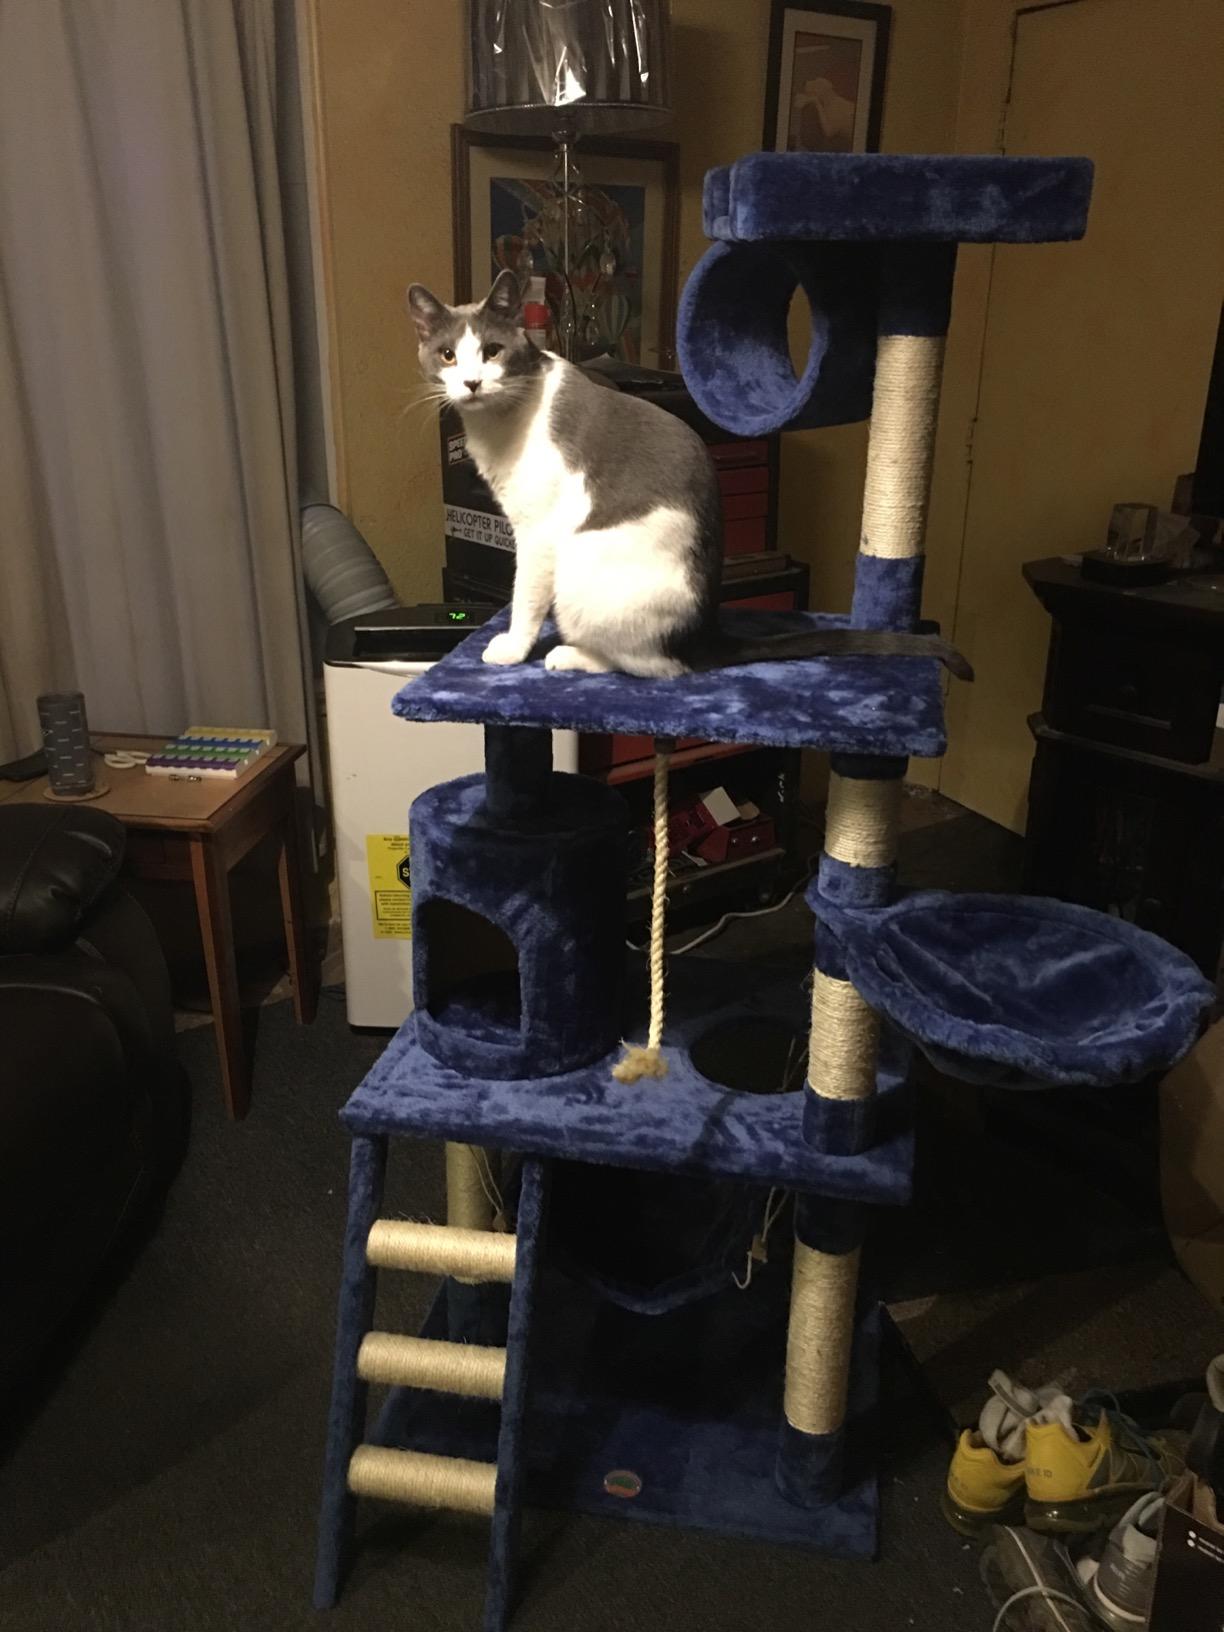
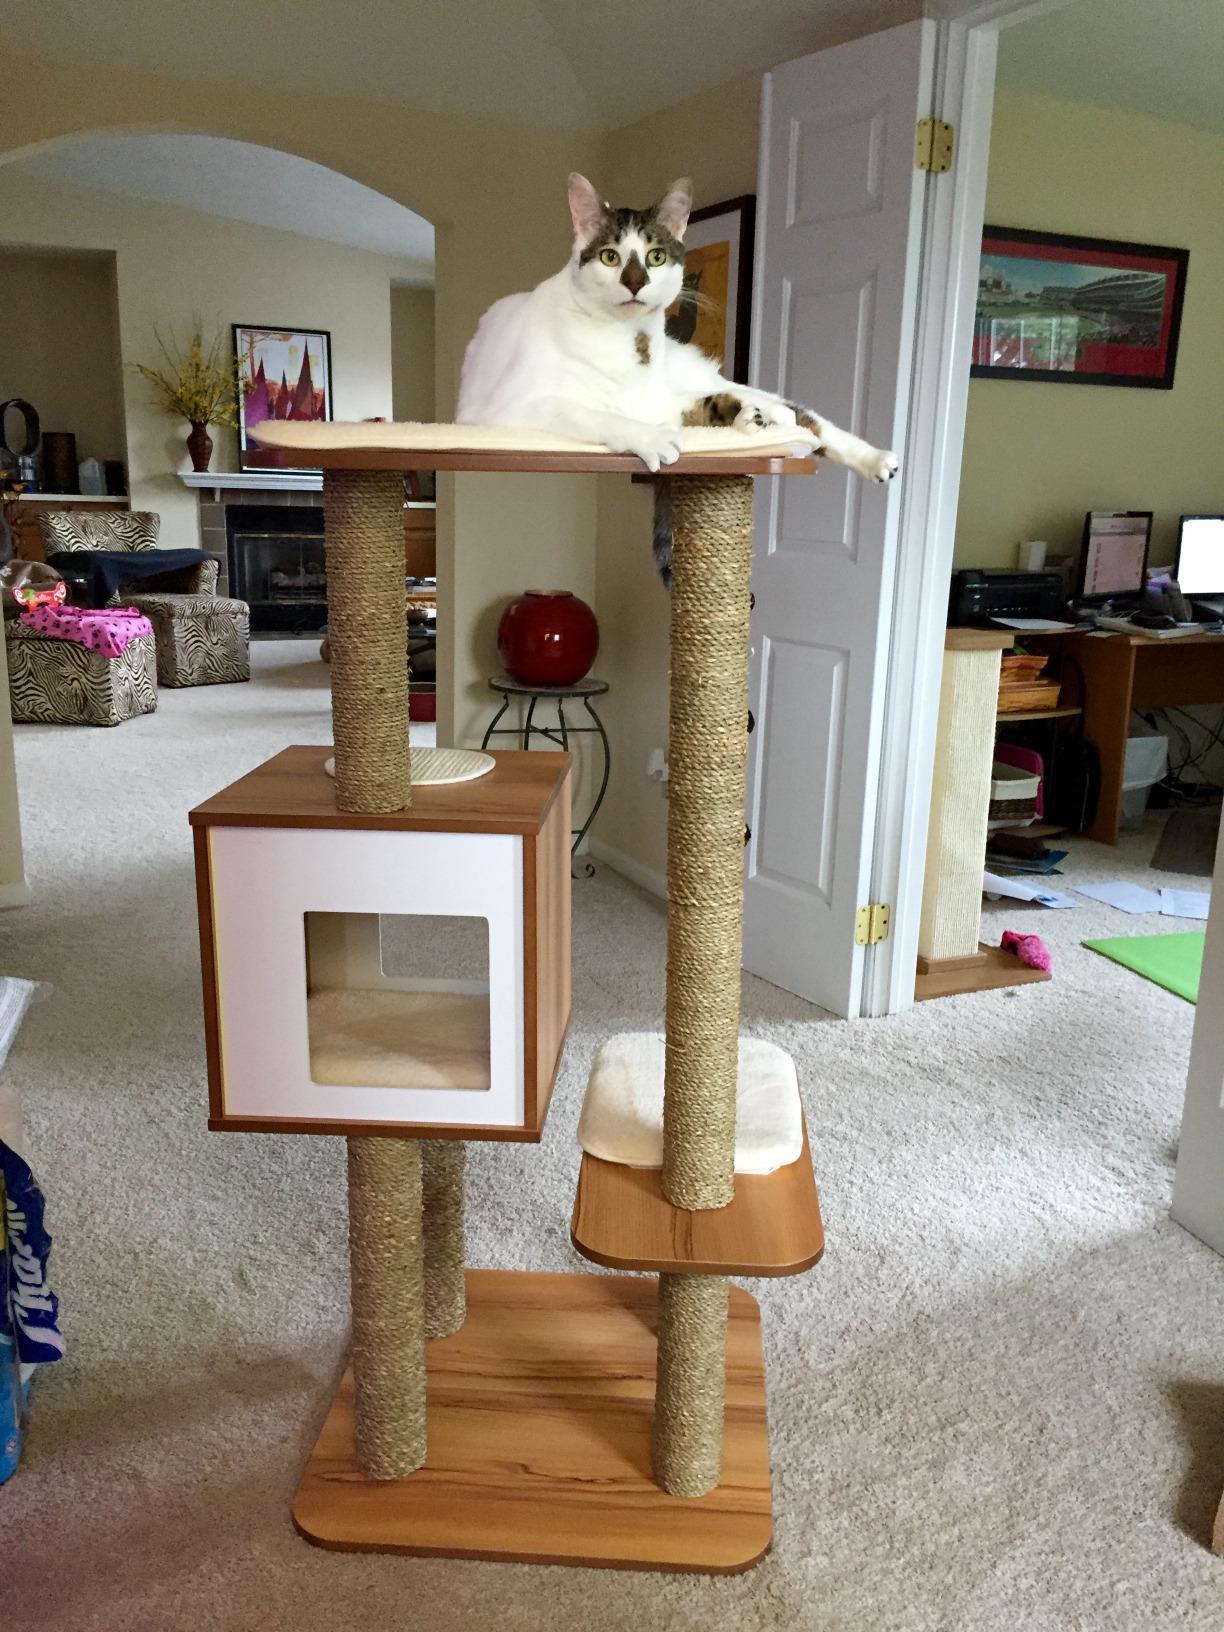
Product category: items_cat tree
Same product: no